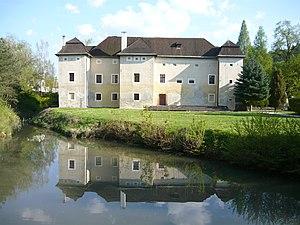
Le château de Brodzany, en Slovaquie.Русский: Замок Бродзаны, Словакия.Slovenčina: Brodziansky kaštieľ, Slovensko. This media shows the protected monument with the number 305-153/1 (other) in the Slovak Republic. This image was uploaded as part of Wiki Loves Monuments 2014. Afrikaans
Brodzany est un village de Slovaquie situé dans la région de Trenčín.